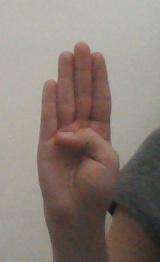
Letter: kaaf